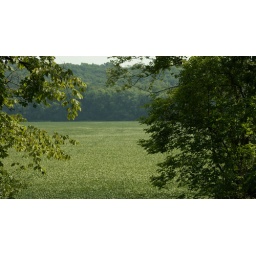
an opening in the trees along the forest trail